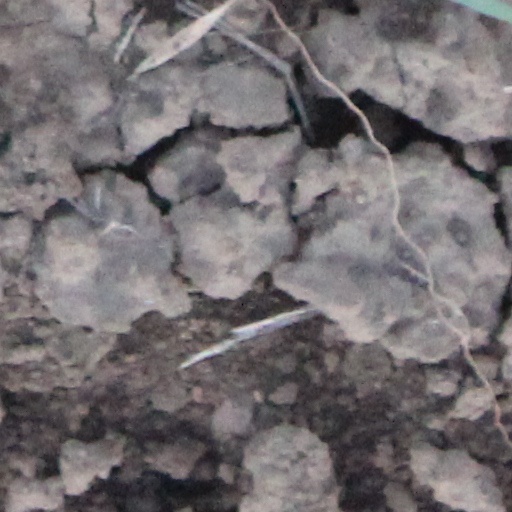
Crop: wheat